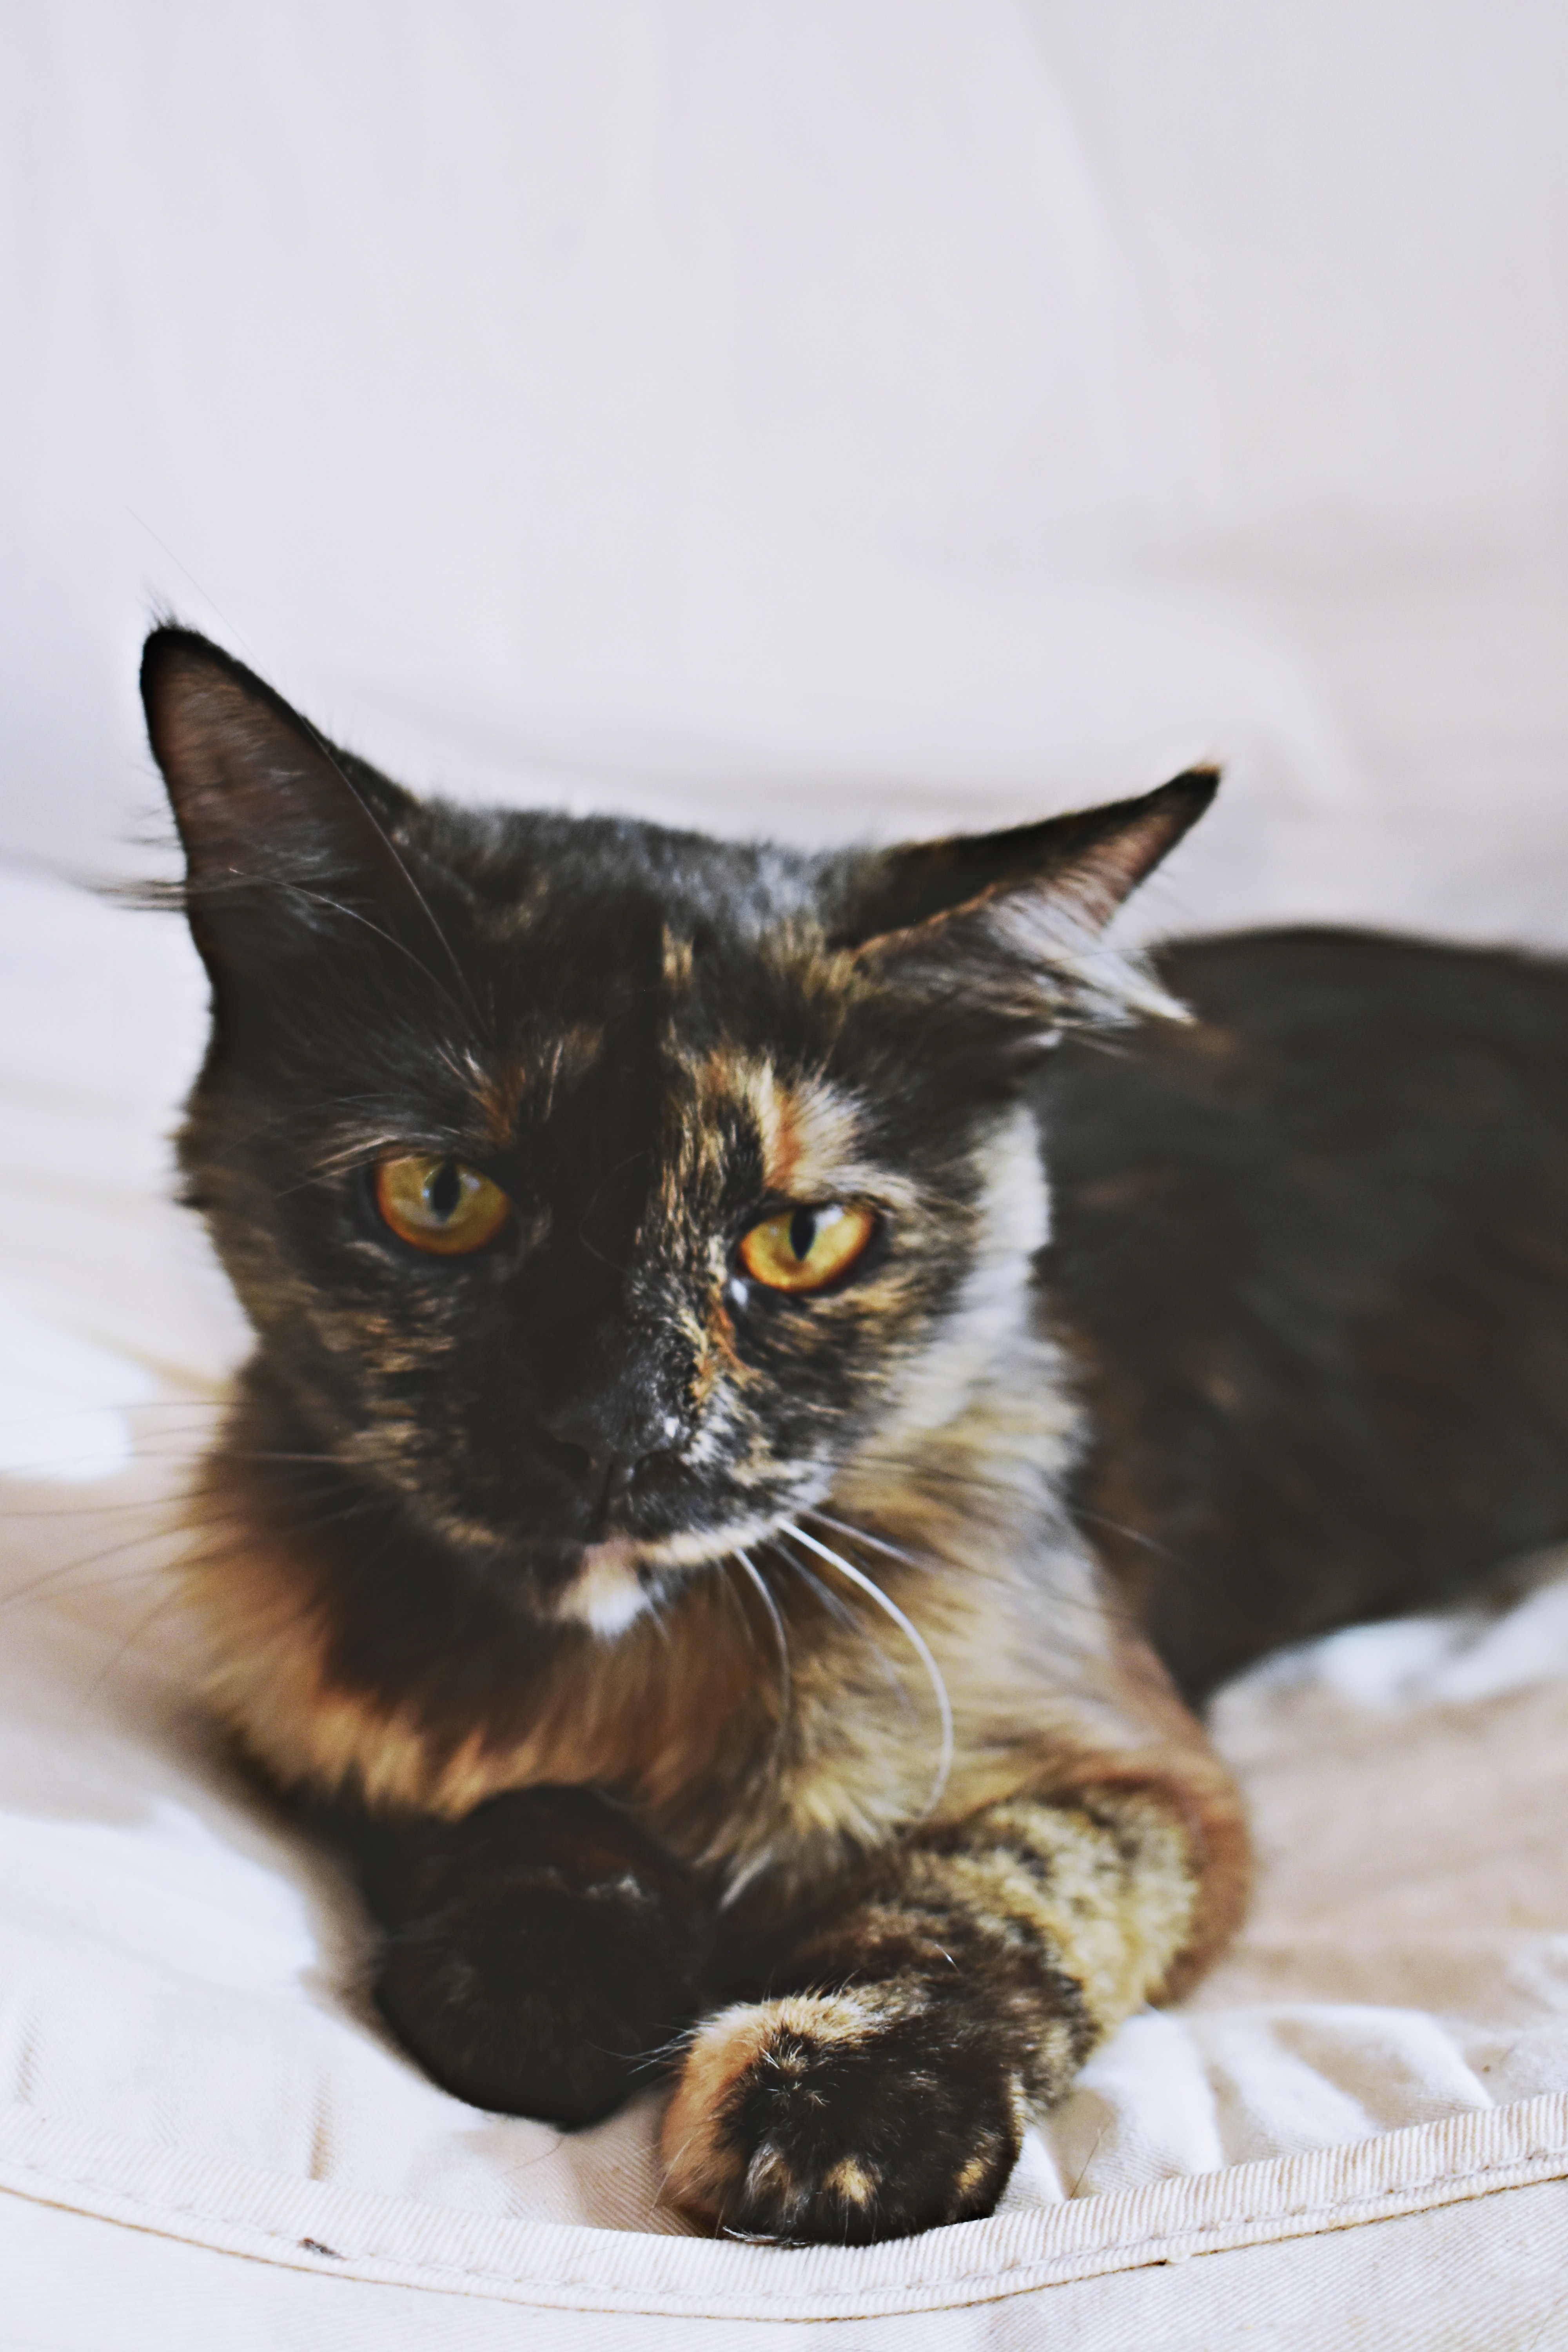
cat, mammal, small to medium sized cats, whiskers, felidae, carnivore, maine coon, kitten, snout, eye, domestic short haired cat, black cat, fur, tabby cat, asian, norwegian forest cat, ear, burmese